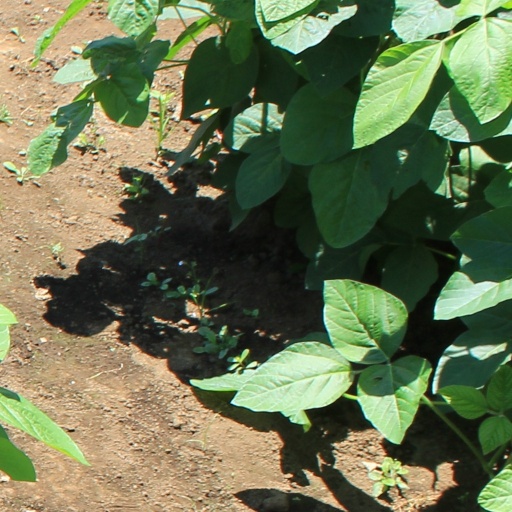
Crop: soybean